Free silver

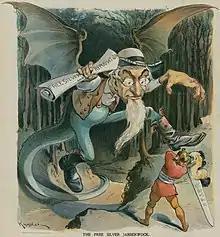
"The free silver Jabberwock" in 1896

The city voters—especially German Americans—overwhelmingly rejected the free-silver cause out of the conviction that it would lead to economic disaster, unemployment, and higher prices. The diversified farmers of the Midwest and East opposed it as well, but the cotton farmers in the South and the wheat farmers in the West were enthusiastic for free silver. Bryan tried again in 1900 to raise the issue but lost by larger margins, and when he dropped the issue it fell out of circulation. Subsequent actions to revive the issue were unsuccessful.